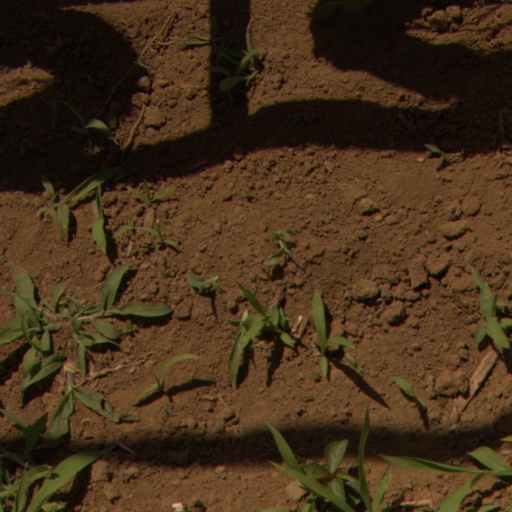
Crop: Jerusalem artichoke